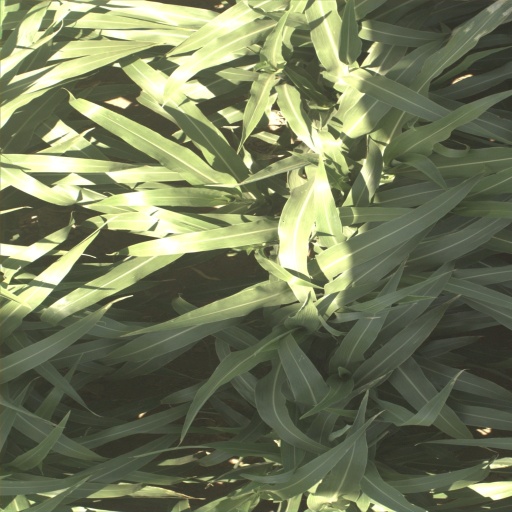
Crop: sorghum